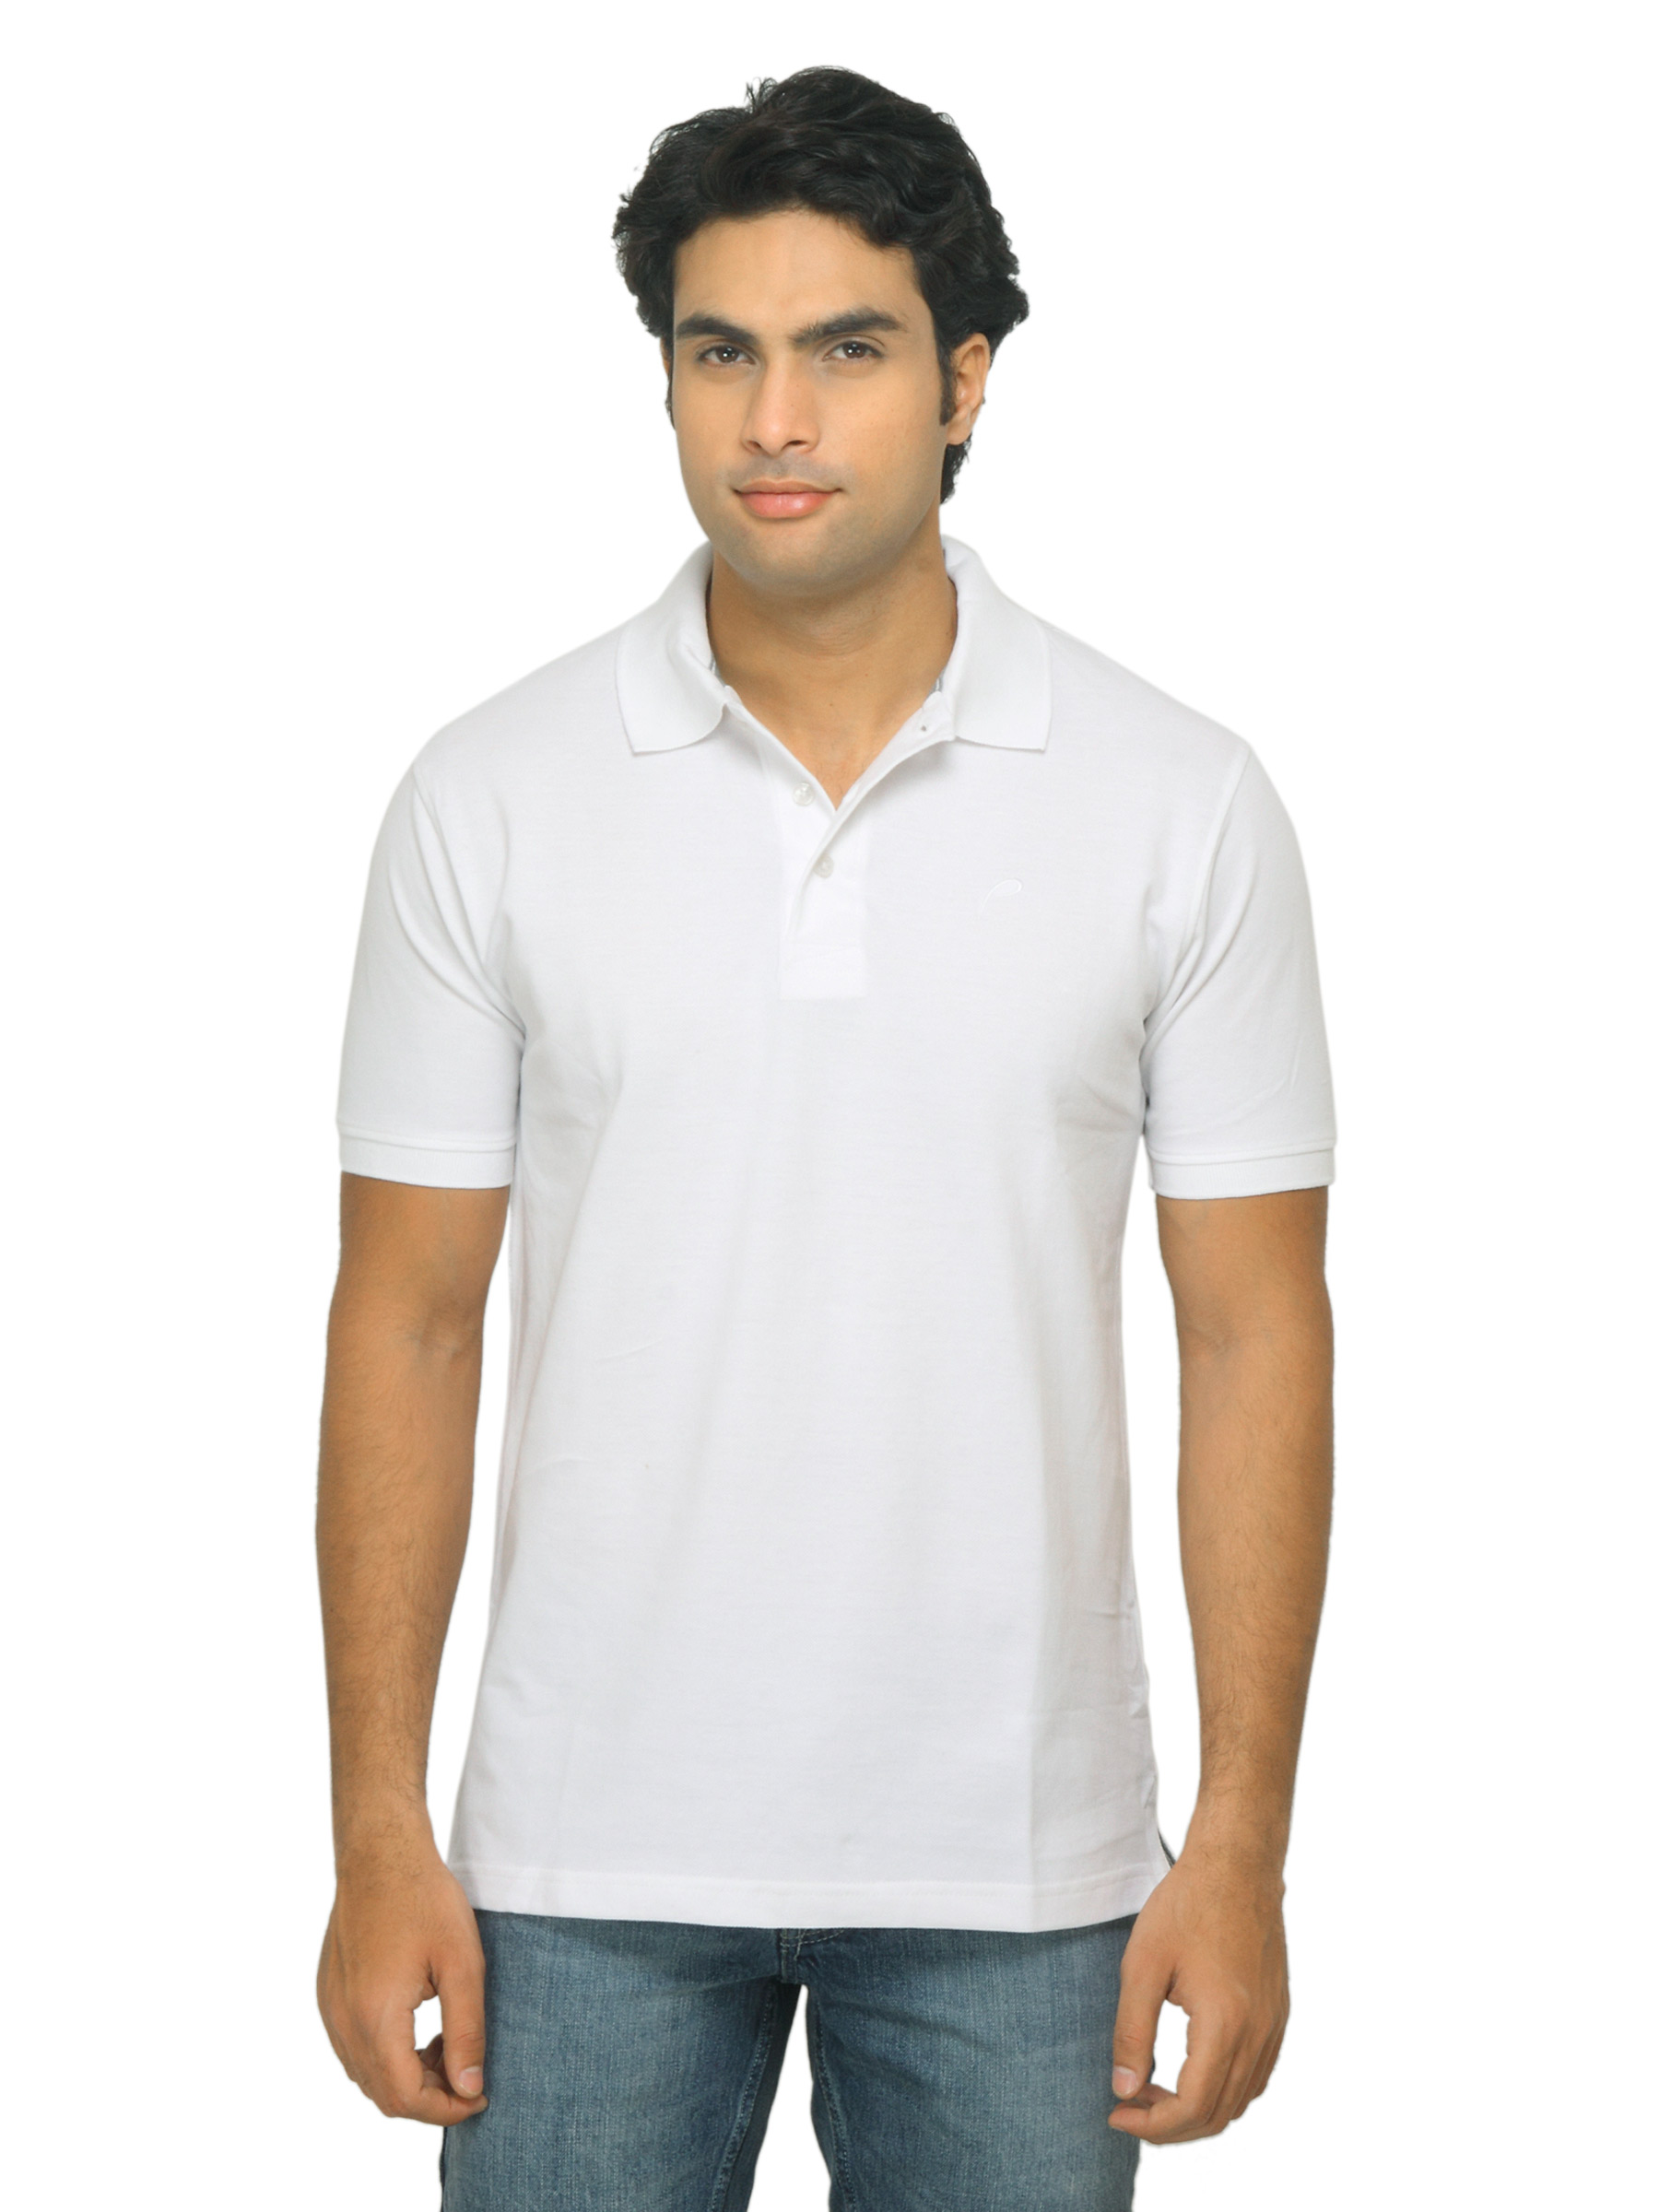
Proline White Polo T-shirt
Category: Apparel / Topwear / Tshirts
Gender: Men
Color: White
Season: Summer 2013
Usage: Casual